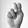
ASL letter: N